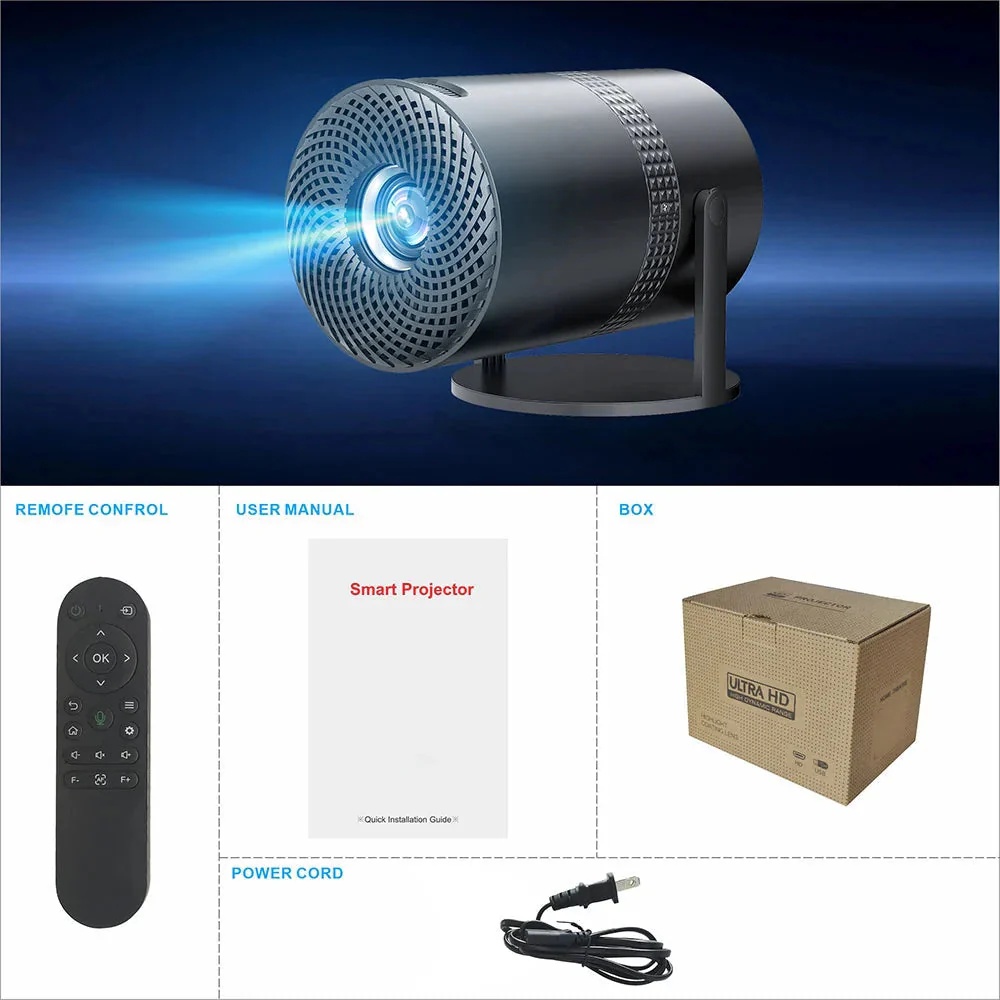
Salange P300 Mini Portable Projector - 4K 8K Video Decoding, 720P HD, Android 11, Wi-Fi, BT 5.1
Experience Cinema Quality Anywhere with the Salange P300 Mini Portable Projector! Unlock a premium home theater experience with the Salange P300 Mini Portable Projector , designed to deliver stunning visuals and seamless streaming wherever you go. With native 720P resolution and support for up to 8K video decoding, this compact projector ensures your media is displayed in crystal-clear quality. Whether you're hosting a movie night, giving a presentation, or enjoying outdoor entertainment, the Salange P300 is your ultimate companion for immersive viewing. Key Features: 🎥 Stunning Clarity & Resolution : With native 720P and support for 1080P up to 8K video decoding, enjoy sharp, vibrant visuals that bring your favorite content to life. The 200 ANSI lumens ensure clear projection even in various lighting conditions. ⚡ Powerful Performance : Equipped with a Quad-core ARM Cortex-A53 CPU and Mali-G31 GPU , the projector offers smooth, fast processing for media playback, gaming, and browsing. 🌐 Smart Connectivity with Android 11.0 : Stream and browse effortlessly with dual-band 2.4G & 5G WiFi, giving you access to smart apps, streaming services, and web browsing without the need for extra devices. 🔊 Bluetooth 5.1 Compatibility : Easily connect to Bluetooth speakers or headphones for enhanced audio, whether you're watching movies or giving a presentation. 🔌 Versatile Connectivity Options : The Salange P300 offers multiple input options, including HDMI 2.0 , USB 2.0 , and 3.5mm audio out , supporting a wide range of media formats (MP3, MP4, PDF, JPG, and more). 📏 Adjustable Screen Size & Easy Setup : Project images from 40 to 130 inches with automatic keystone correction for quick, hassle-free setup, turning any space into a cinema or meeting room. 📦 Complete Accessories Included : The package comes with a remote control, power cable (available with UK, AU, EU, or US plugs), and a detailed user manual for easy setup and operation. Why You’ll Love It: Whether you're hosting a family movie night, setting up an outdoor cinema, or preparing for an office presentation, the Salange P300 Mini Portable Projector offers versatile, high-quality projection that fits your needs. Compact, powerful, and feature-packed, this projector transforms any space into a dynamic entertainment hub or professional meeting room.
Category: Electronics > Video > Projectors > Multimedia Projectors